Acolman

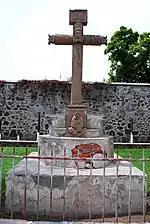
16th century atrium cross

Declared a national monument in 1933, the Monastery of San Agustín was built between 1539 and 1580 with most of the work being done after 1550. The walls are of rubble-stone construction and covered in plaster, topped by battlements, and the overall appearance is that of fortress. The crown of battlements, the single bell tower, the open chapel and the Plateresque facade identify the complex as a classic 16th century religious construction. The fortress appearance of complexes of this time were not literally for protection but rather served to dominate the landscape much as mediaeval castles in Europe did. In areas where there are carefully fitted stones, these stones have been carved. The construction of the monastery is attributed to Andrés de Olmos. Restoration work has been done in this complex since the 1920s, which has revealed all of the church’s facade and the atrium is terraced down to its original level of construction. This has exposed the flood damage from the colonial period. Most of the murals and frescos had been buried under years of plaster and paints before being restored.